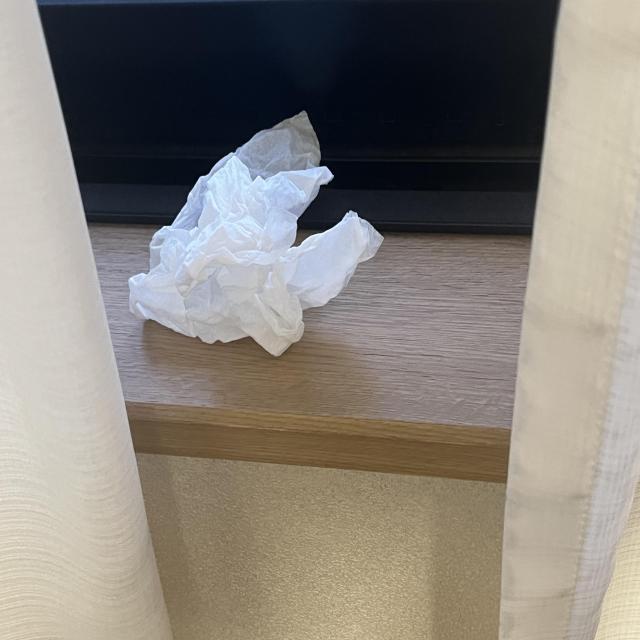
Label: tissues